History of submarines

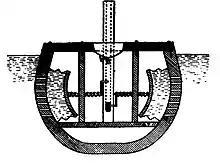
A submarine by William Bourne, in "Inventions or devices", 1578.

There were various plans for submersibles or submarines during the Middle Ages. In Eastern Europe the Cossack Zaporozhian Host constructed underwater skiffs for use against Turkish positions.